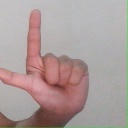
अक्षर: ल